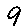
Label: 9